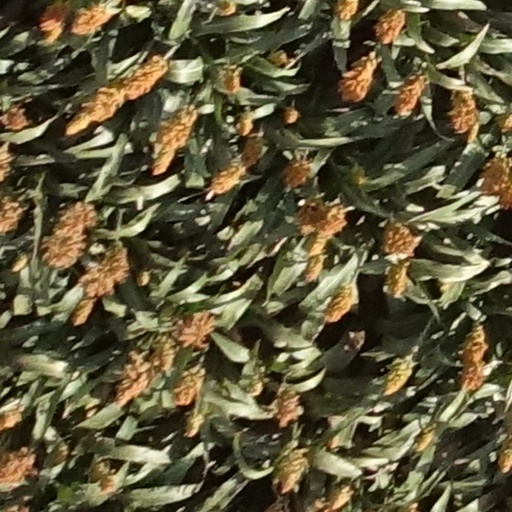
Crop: sorghum